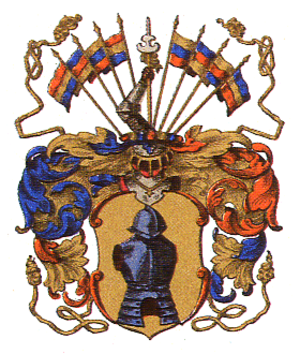
Järnefelt est le nom d'une famille de la noblesse de Scandinavie et de Finlande.